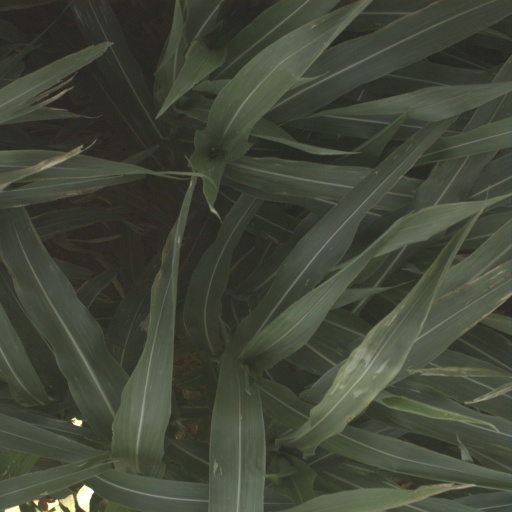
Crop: sorghum